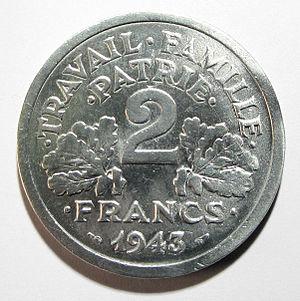
Travail, Famille, Patrie est la devise officielle du gouvernement de l’État français. Cette devise figure notamment sur les pièces de monnaie de cette époque.